Gracechurch Street

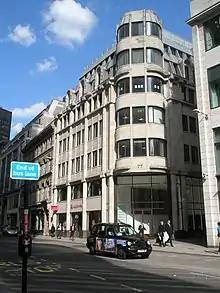
77 Gracechurch Street

Gracechurch Street is a main road in the City of London, the historic and financial centre of London, England, which is designated the A1213.